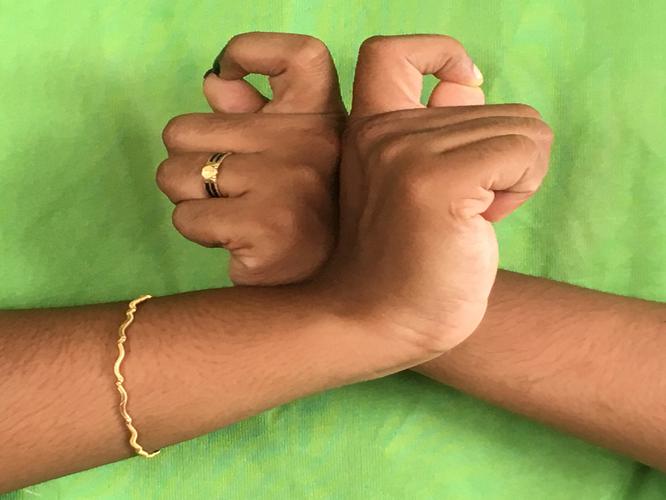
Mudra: Berunda
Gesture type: double_hand